Prostaglandin F synthase

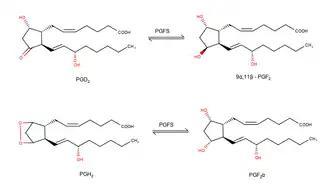
Reduction of PGD and PGH

In order for the PGFS enzyme to catalyze the reduction of the substrates PGH or PGD, the cofactor NADPH must be present in the active site. This cofactor is present deep within the cavity of the enzyme and forms a hydrogen bond with it, whereas the substrate is located closer to the mouth of the cavity which limits its interaction with PGFS. The rate determining step of the catalysis is the binding of NADPH cofactor in the active site of the enzyme. This is because the binding of NADPH occurs before the binding of the substrate. NADPH is an important cofactor because it is involved in the hydride transfer which is necessary for the reduction to take place.